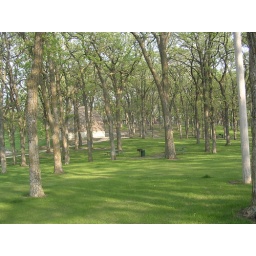
Oaks tower above the green grass and bandshell at Edgewater Park in Albert Lea on May 11, 2006.